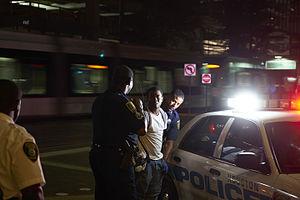
Houston /ˈhjus.tən/ est une ville de l'État du Texas dans le Sud des États-Unis. Avec une population de 2 303 482 habitants dans la municipalité et 6 313 158 dans l'agglomération, c'est la plus grande ville du Sud des États-Unis et, après Dallas, la deuxième aire urbaine de la région. Ses habitants s'appellent les Houstoniens. La ville s'étale sur trois comtés dont le principal est le comté de Harris. C'est la quatrième ville des États-Unis après New York, Los Angeles et Chicago.